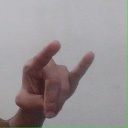
अक्षर: च